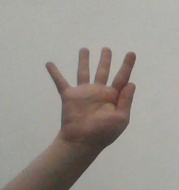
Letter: sheen